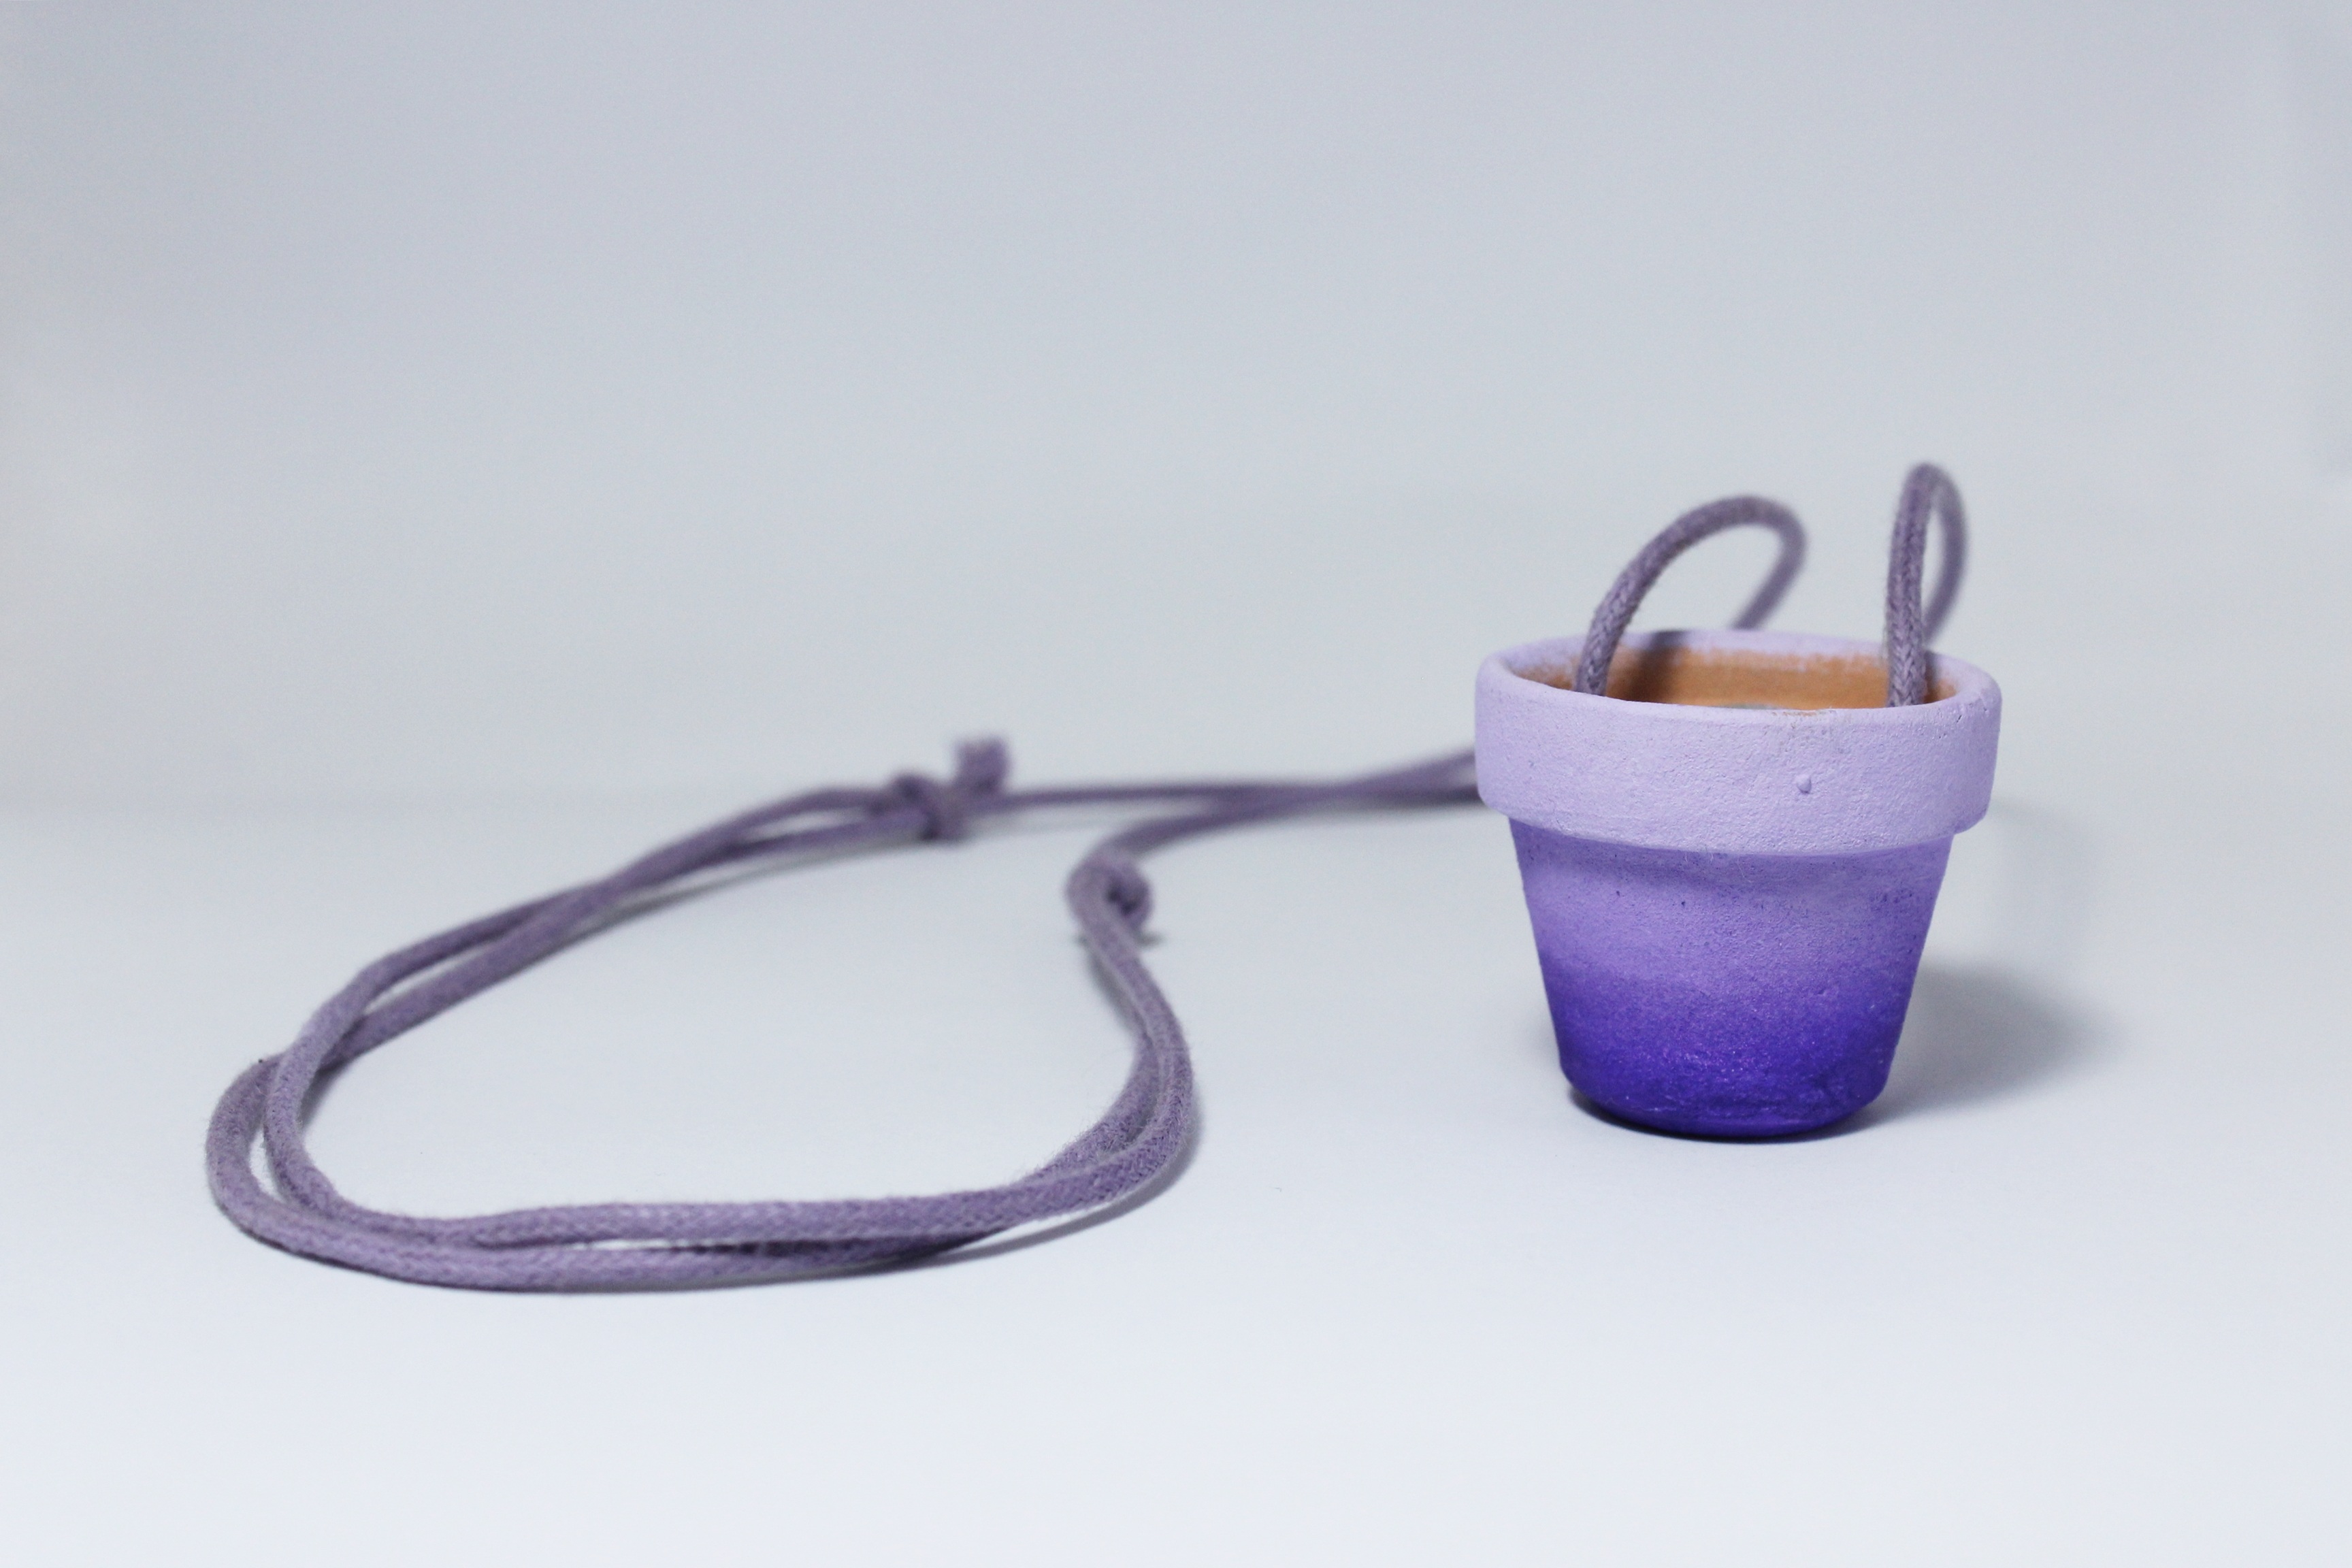
plant, purple, vase, blue, glasses, violet, handmade, paste, cobalt blue